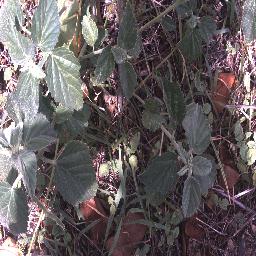
Label: negative